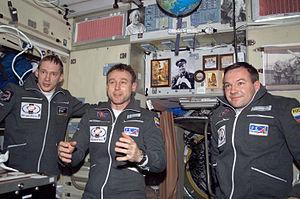
TMA-1, nom de code Yenisey, est la 20ᵉ mission attribuée à la Station spatiale internationale, sous le nom d'opération ISS-5S.